Vera Zhelikhovskaya

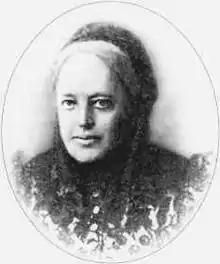
Vera Zhelikhovsky.

Vera Zhelikhovsky (April 29, 1835 – May 17, 1896), sometimes transliterated as Vera Jelihovsky, was a Russian writer, mostly of children's stories. She was Madame Blavatsky's sister.